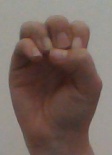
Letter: ha